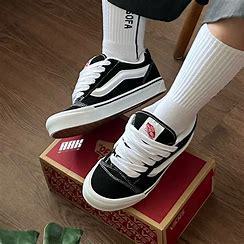
Brand: Vans
Model: KNU Skool